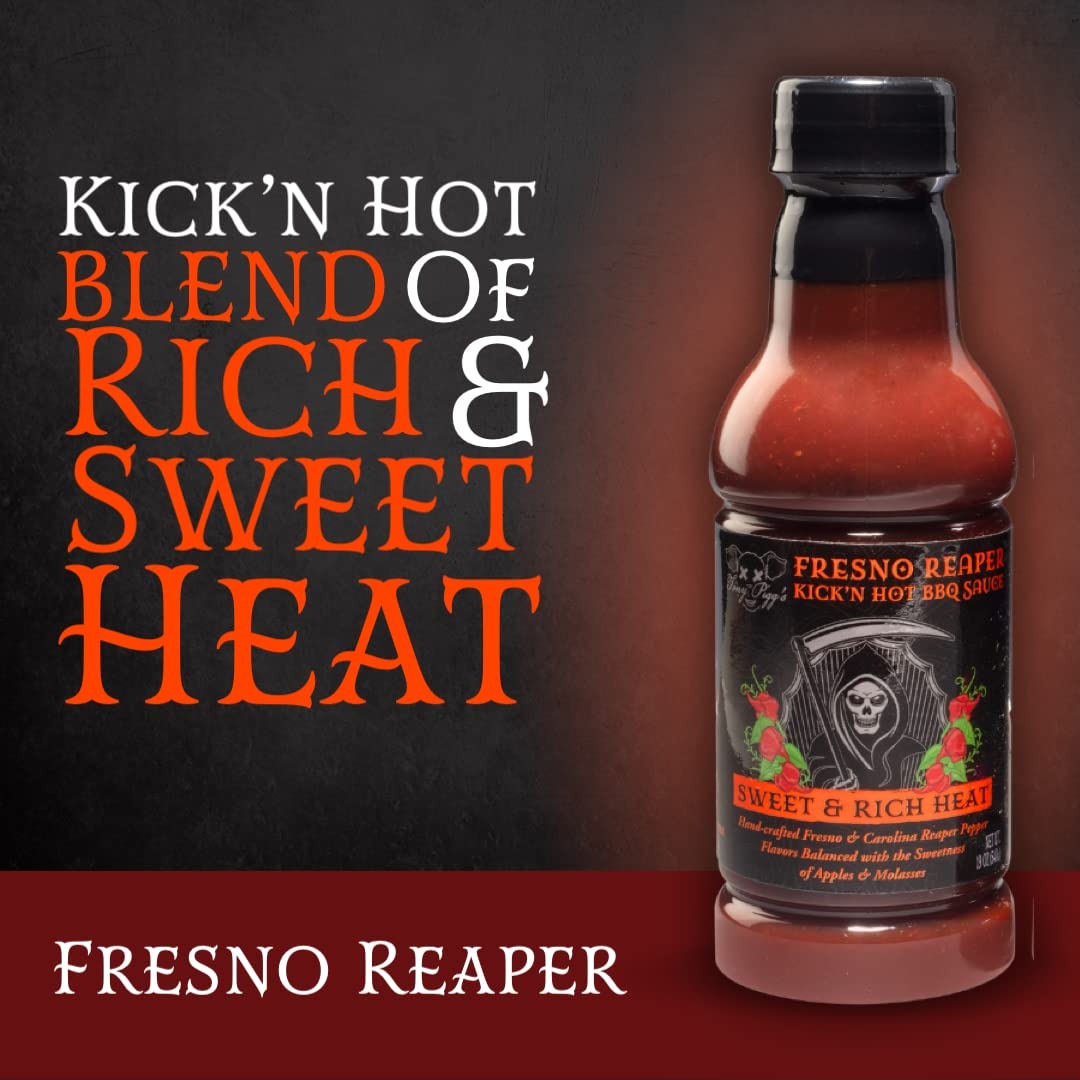
Item Name: Tony Piggs Hot BBQ Sauce Fresno Reaper Flavor (19oz)- Great Condiment Topping for Wings, Ribs & Burgers at Summer Parties - Barbecue Sauce w Hot Sauce Heat from Fresh Peppers- Grilling Gift for Men
Bullet Point 1: 🌶️ Tony Pigg’s Kick’n Hot BBQ Sauce Fresno Reaper: Elevate your BBQ game with the bold and unmatched flavors of Tony Pigg’s hot barbecue sauce (19 oz)
Bullet Point 2: 🔥 BBQ Sauces with a Kick: Tony Piggs sauces offer a one-of-a-kind taste combination of sweetness and spiciness that will ignite your taste buds. Whether you're grilling, marinating, or dipping, our hot BBQ sauces are the ultimate flavor enhancers.
Bullet Point 3: 🍖 The Best of Both Worlds: Discover the perfect balance between barbecue sweetness and tantalizing heat. Our barbecue sauces bring the heat and add an exciting twist to your favorite dishes. Never choose between hot sauce and barbecue again when with Tony Piggs you can have both!
Bullet Point 4: ⚖️ Balanced to Perfection: Tony Piggs redefines the game by delivering the intense fiery heat of fresno and carolina reaper peppers balanced with the lip-smacking sweetness of apples and molasses. This BBQ sauce is like no other!
Bullet Point 5: 👨‍🍳 Tony Piggs sauces are crafted in Colorado, USA and contain no artificial ingredients. Tony Pigg’s Fresno Reaper hot BBQ sauce is perfect for gifting on Father’s Day, birthdays, and to foodies with adventurous palates! Spice up your 2024 Superbowl party appetizers with hot BBQ wings or ribs! Note: Contains soy allergen.
Product Description: Tony Pigg’s Kick’n Hot BBQ Sauce Fresno Reaper: Elevate your BBQ game with the bold and unmatched flavors of Tony Pigg’s hot barbecue sauce (19 oz) BBQ Sauces with a Kick: Tony Piggs sauces offer a one-of-a-kind taste combination of sweetness and spiciness that will ignite your taste buds. Whether you're grilling, marinating, or dipping, our hot BBQ sauces are the ultimate flavor enhancers. The Best of Both Worlds: Discover the perfect balance between barbecue sweetness and tantalizing heat. Our barbecue sauces bring the heat and add an exciting twist to your favorite dishes. Never choose between hot sauce and barbecue again when with Tony Piggs you can have both! Balanced to Perfection: Tony Piggs redefines the game by delivering the intense fiery heat of fresno and carolina reaper peppers balanced with the lip-smacking sweetness of apples and molasses. This BBQ sauce is like no other! Tony Piggs sauces are crafted in Colorado, USA and contain no artificial ingredients. Tony Pigg’s Fresno Reaper hot BBQ sauce is perfect for gifting on Father’s Day, birthdays, and to foodies with adventurous palates! Spice up your barbecue cookouts and backyard pool parties this summer during 4th of July and Memorial Day celebrations! Note: Contains soy allergen.
Value: 19.0
Unit: Ounce

Price: 12.95